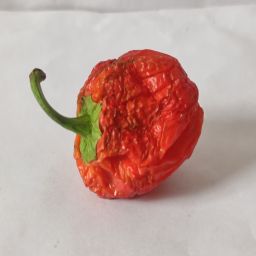
Crop: Bell Pepper
Quality: Dried